SS Drottningholm

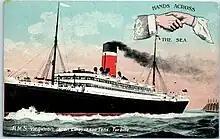
"Virginian" in 1910

By 1912 "Virginian" was equipped for wireless telegraphy, operating on the 300 and 600 metre wavelengths. Her call sign was MGN.